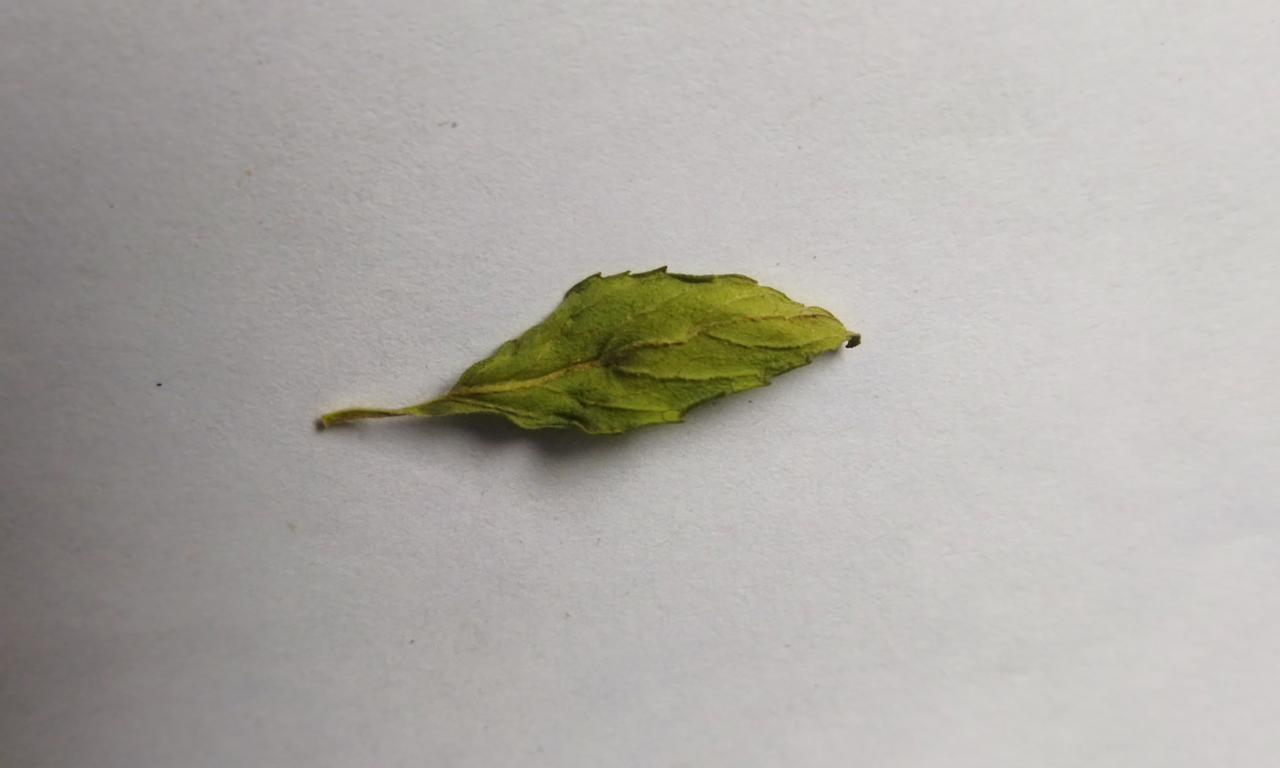
Label: Dried